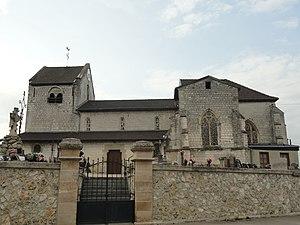
L'église Saint-Remi de Pringy (51).
Pringy est une commune française, située dans le département de la Marne en région Grand Est.